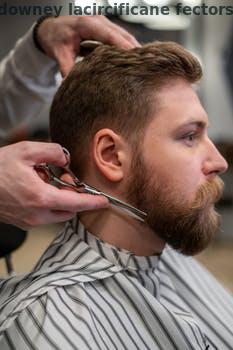
Label: Watermark